Gojira (band)

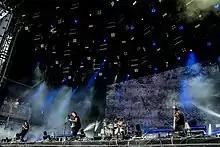
Gojira at Wacken Open Air in Germany, August 2018

In January and February 2013, Gojira, the Devin Townsend Project and the Atlas Moth toured North America. In March, the band played a handful of UK concerts supporting Ghost on the Jägermeister Music Tour. In the middle of the month, Gojira headlined Norway's Trondheim Metal Fest. "L'Enfant Sauvage" was nominated for Album Of The Year at the "Revolver" Golden Gods Awards at Club Nokia in downtown Los Angeles on 2 May 2013. Gojira received the "Metal Hammer" Golden Gods Award for Best Live Band at The O2 on 17 June 2013 in London. The tour continued, and the band appeared at the Hellfest Summer Open Air, the Wacken Open Air, and the Bloodstock Open Air. Gojira made its first Israeli appearance on 15 August 2013 at Reading 3 in Tel Aviv, a "packed venue", according to "Terrorizer"s Avi Pitchon, whose security barriers were bent by the crowd. The band performed at Austin's November Fun Fun Fun Fest, followed by a North American tour with 4Arm and Slayer.